B-Movie (video game)

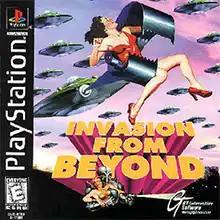
North American cover art

B-Movie (also known as Invasion from Beyond in North America) is a PlayStation game released in 1998, developed by King of the Jungle and published by GT Interactive.